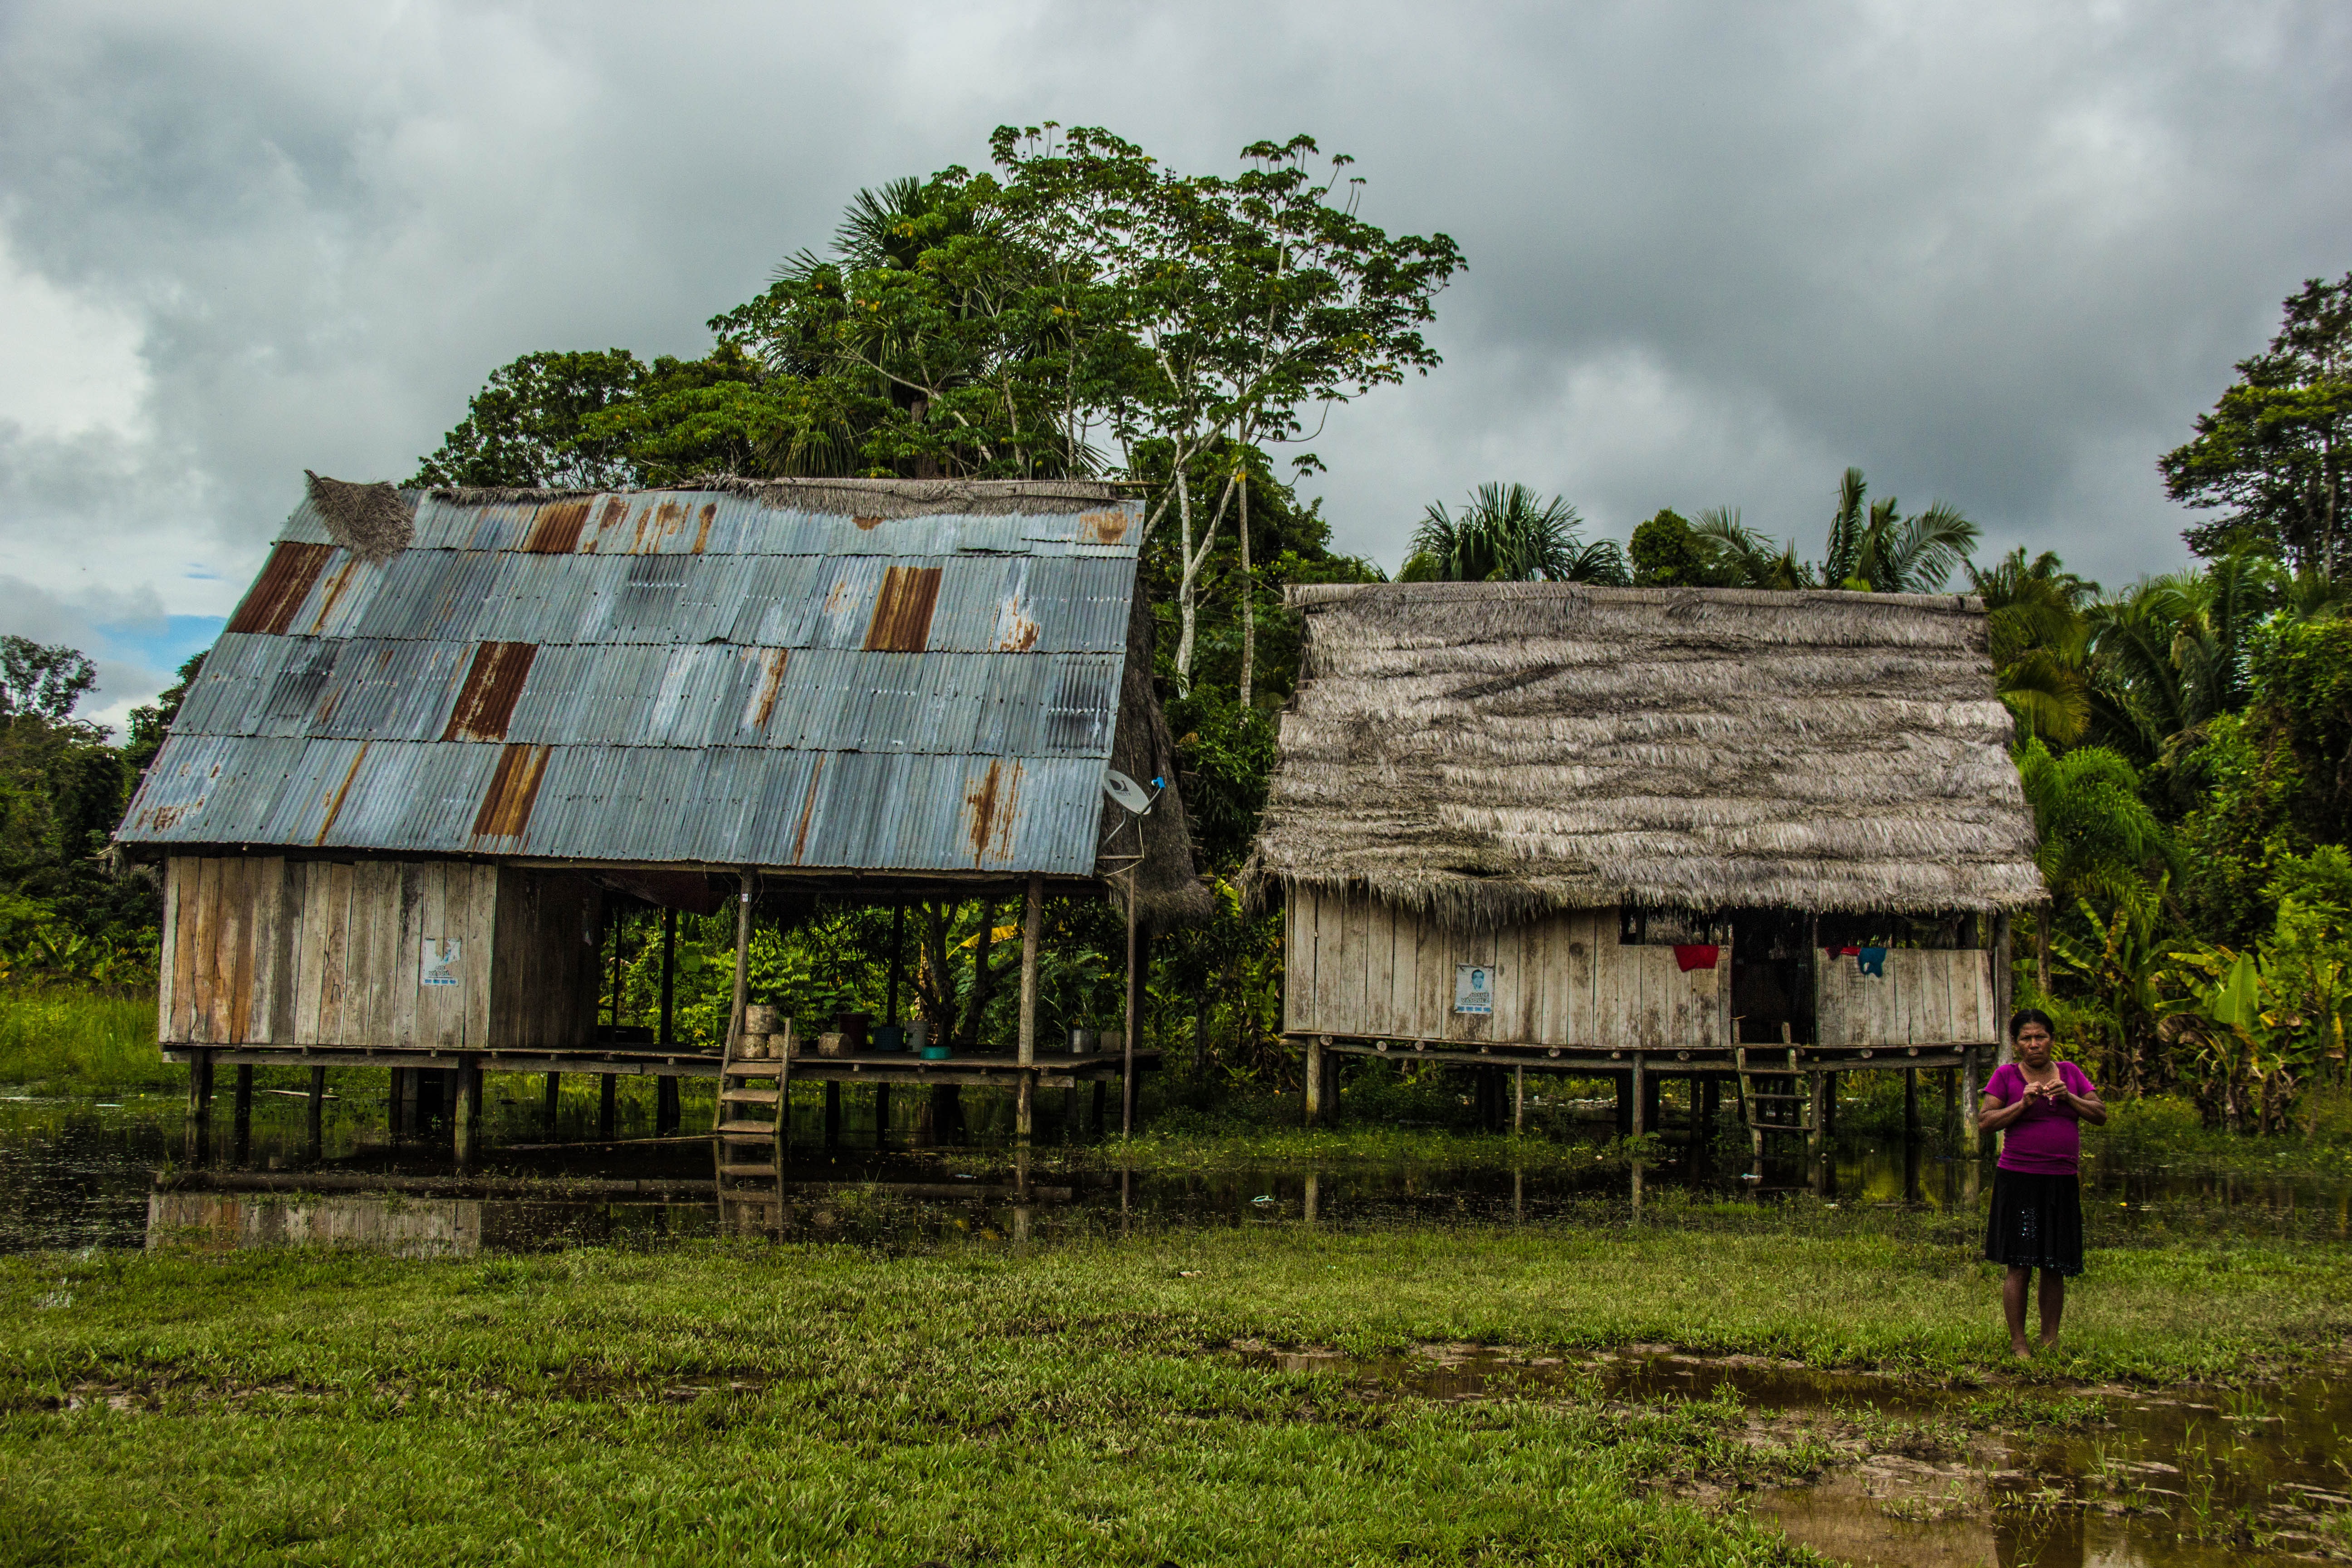
landscape, nature, farm, house, building, barn, hut, village, shack, wild, agriculture, trees, ruins, rural area, archaeological site